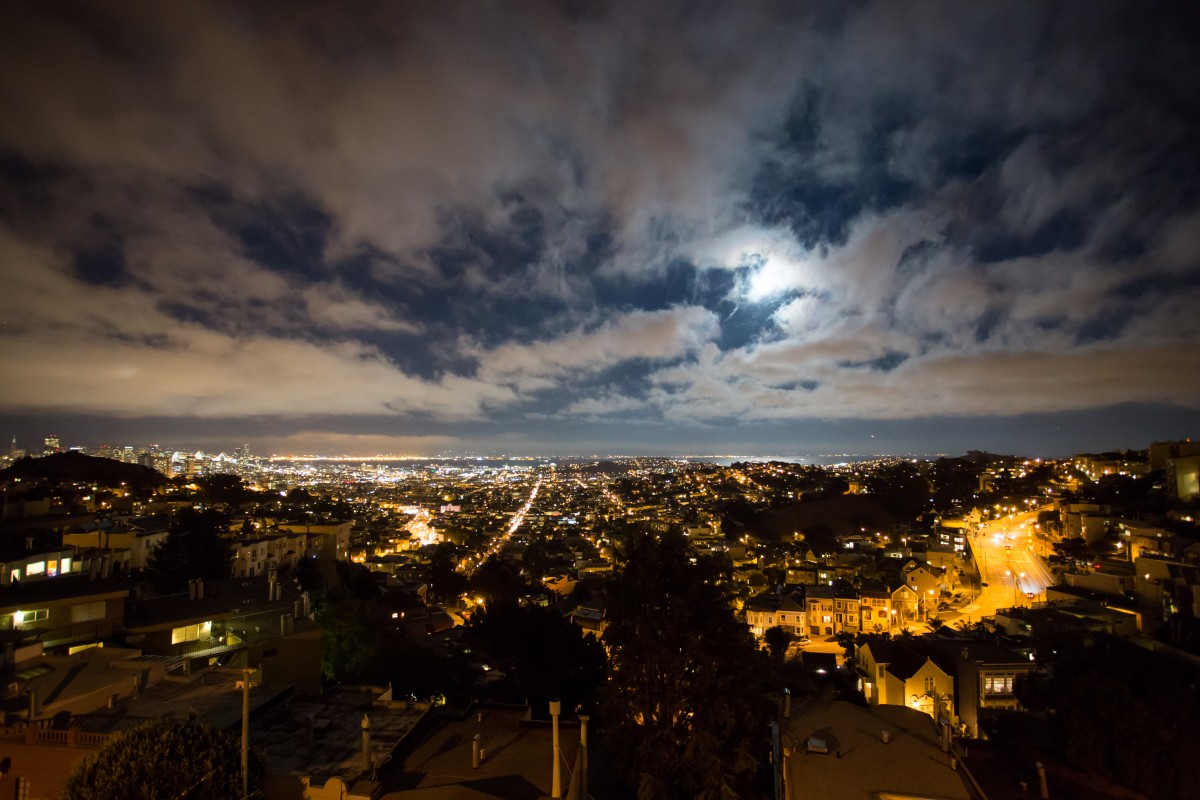
Tags: light, cloud, sky, sunrise, sunset, skyline, night, sunlight, morning, dawn, cityscape, dusk, evening, weather